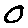
Label: 0